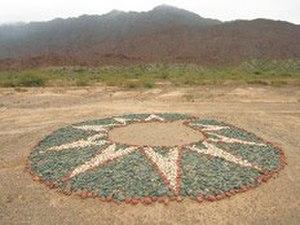
La province de La Rioja est une subdivision de l'Argentine située au nord-ouest du pays. Elle est limitée au nord-ouest par le Chili, à l'ouest par la province de San Juan, au sud par la province de San Luis à l'est par la province de Córdoba et au nord par la province de Catamarca.